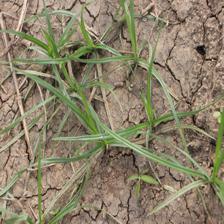
Label: Grass